Oliver Stone

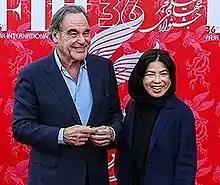
Oliver Stone and his wife Sun-jung Jung at the 2018 Fajr International Film Festival in Tehran

On September 15, 2008, Stone was named the artistic director of New York University's Tisch School of the Arts Asia in Singapore. Stone is also an honorary board member of the nonprofit organizations Veterans for Peace and The National Veterans Foundation.